2022 UEFA Champions League final

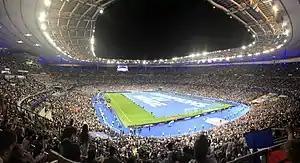
The Stade de France in Saint-Denis hosted the final.

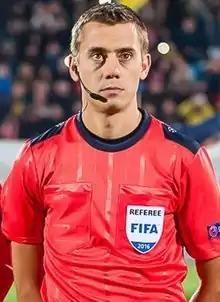
Frenchman Clément Turpin officiated the final.

The final was originally awarded to the Allianz Arena in Munich, Germany. When the COVID-19 pandemic forced the 2020 final to be relocated from the Atatürk Olympic Stadium in Istanbul to the Estádio da Luz in Lisbon, the Allianz Arena was reawarded with the 2023 final and the 2022 final was given to the original host of the 2021 final, the Krestovsky Stadium in Saint Petersburg.